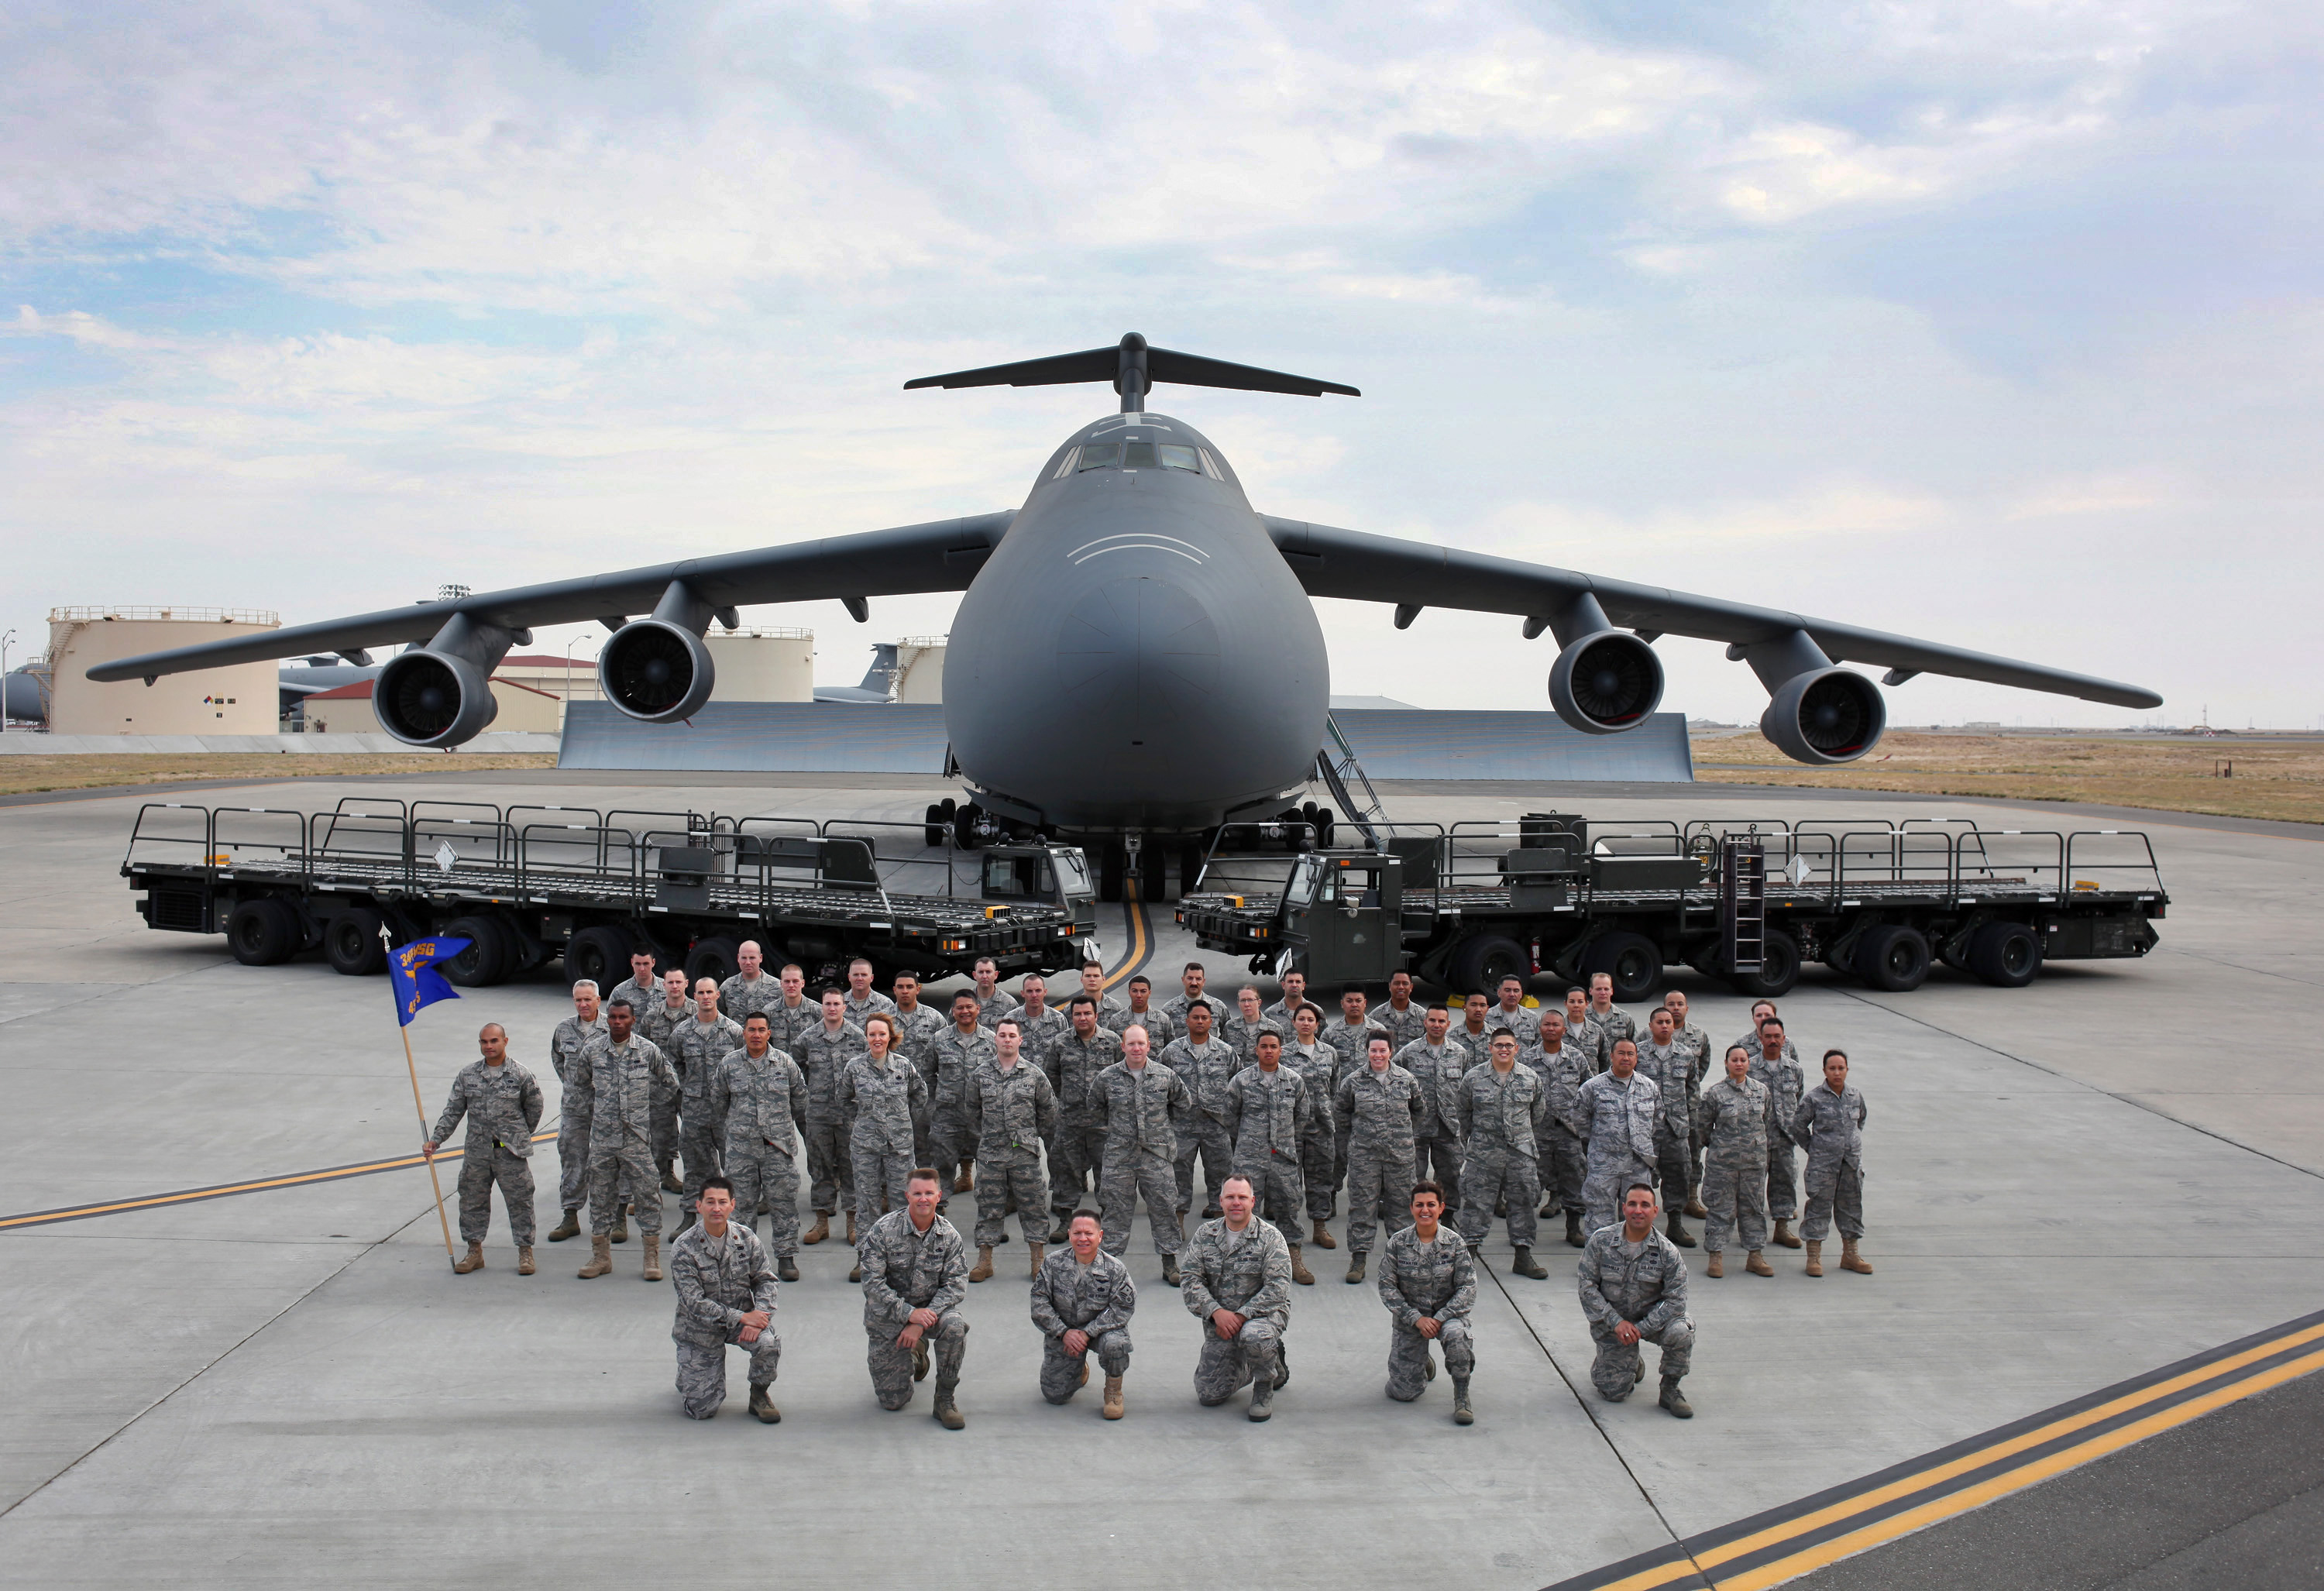
airplane, aircraft, military, vehicle, airline, aviation, usa, airliner, c5, ca, boeing, travisafb, aerialport, c5galaxy, 35mmlens, 45aps, 45thaerialportsquadron, air force, jet aircraft, cargo aircraft, military aircraft, atmosphere of earth, aerospace engineering, aircraft engine, military transport aircraft, lockheed c 5 galaxy, boeing c 17 globemaster iii